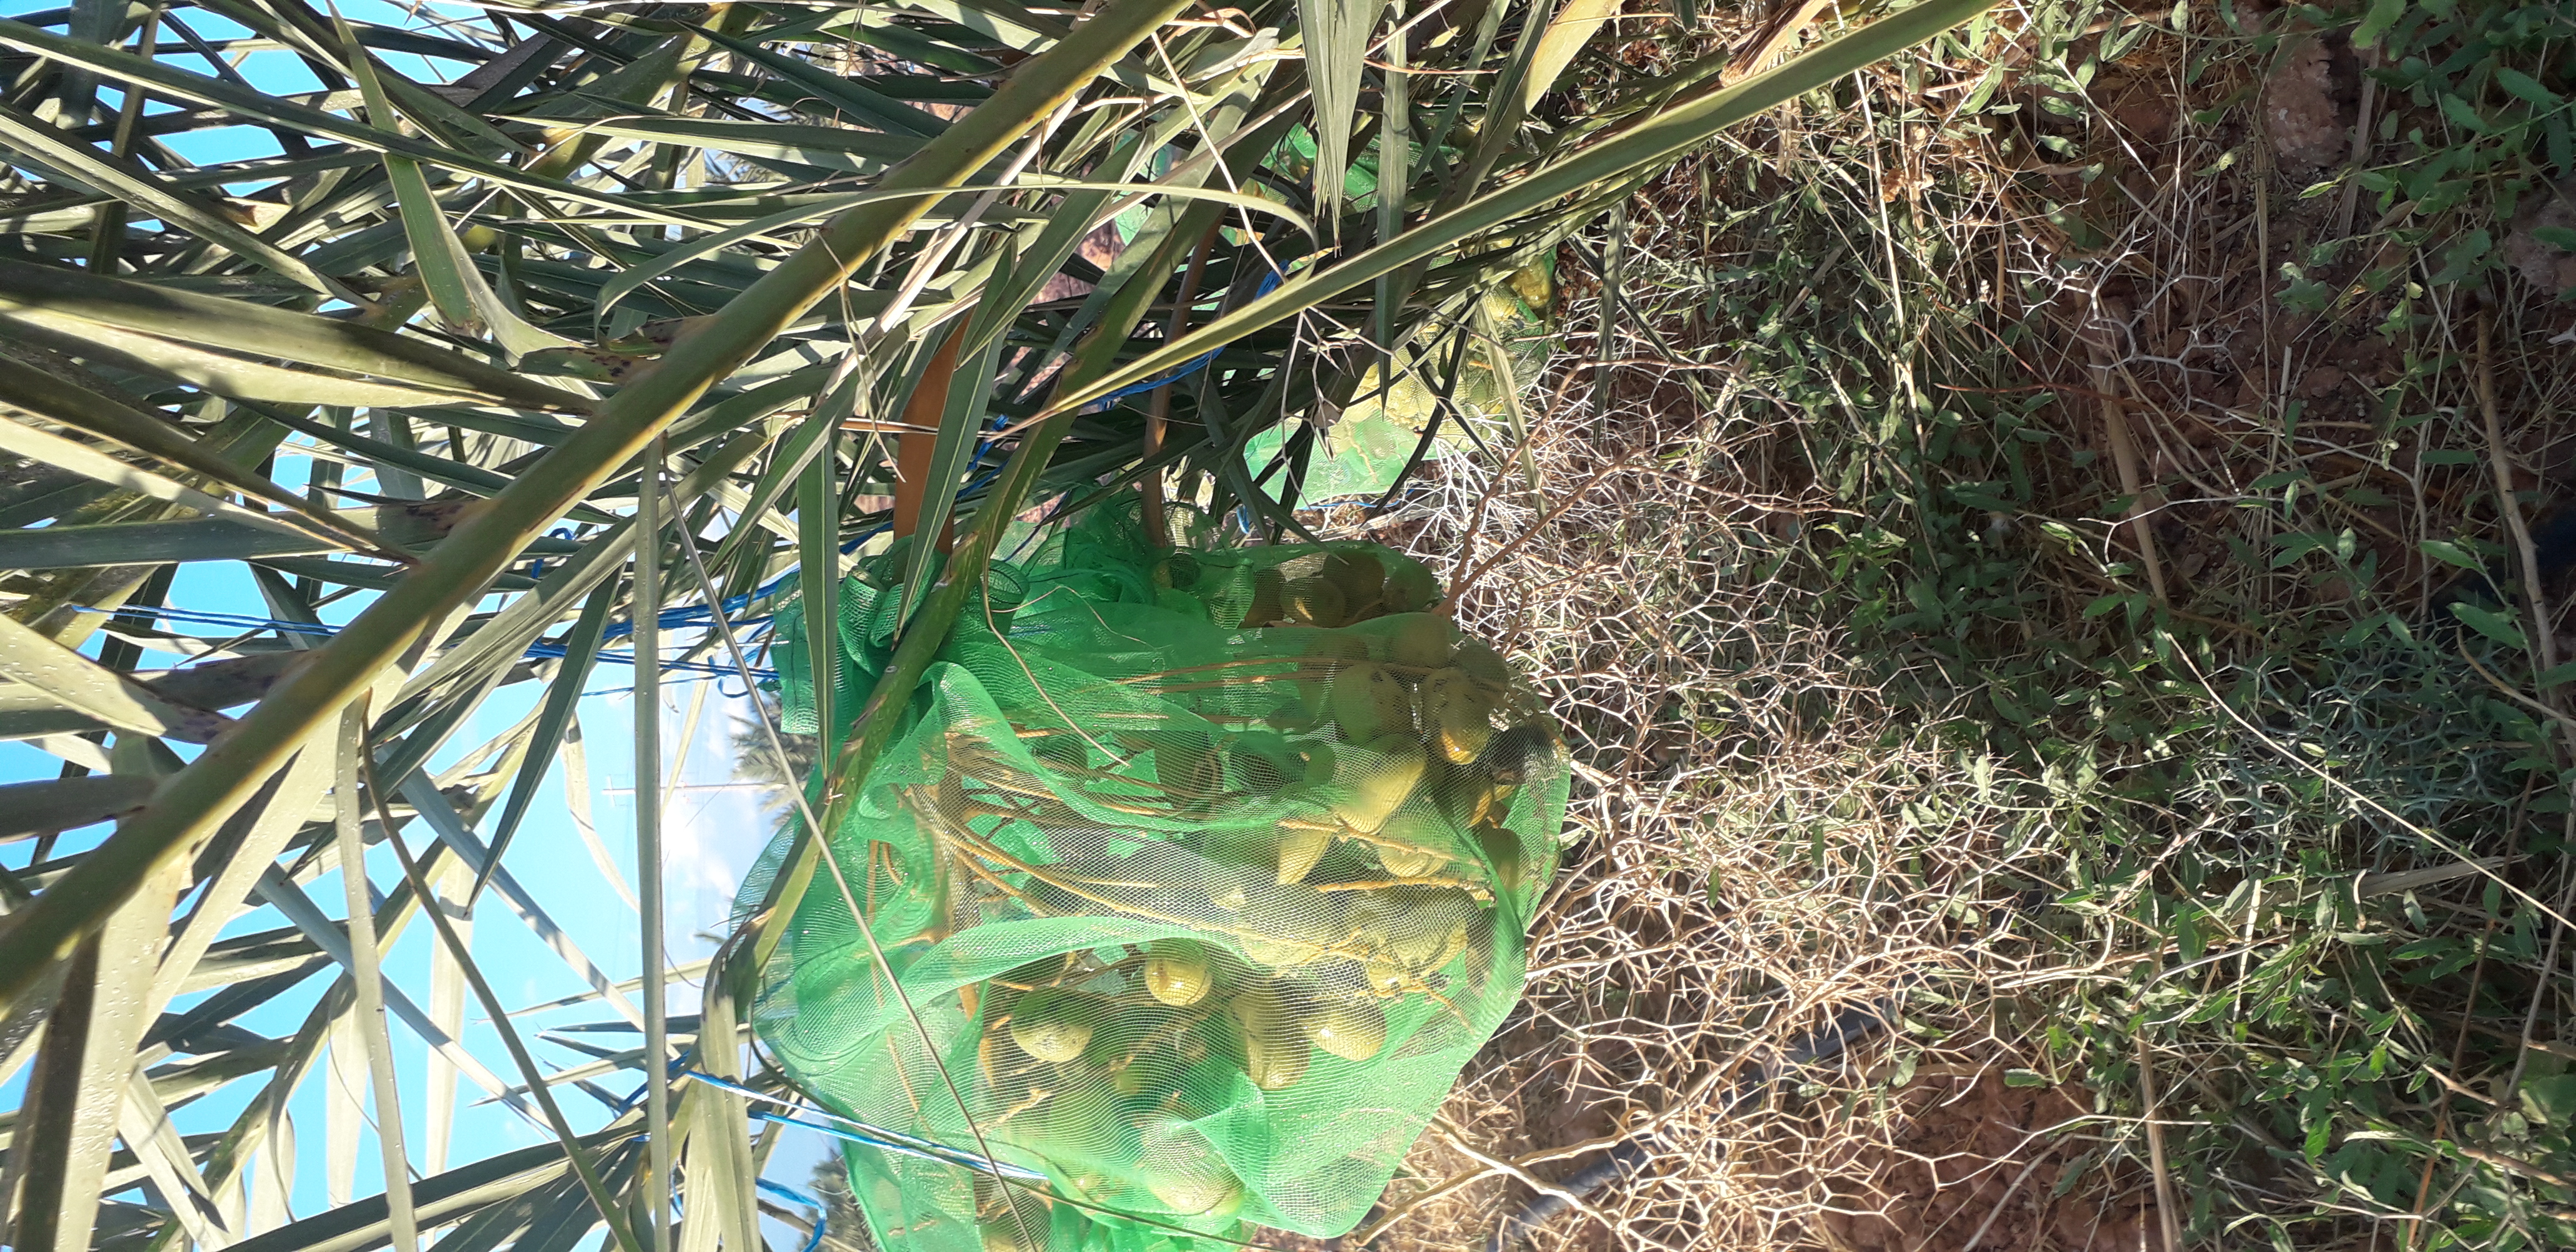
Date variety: Boufagous